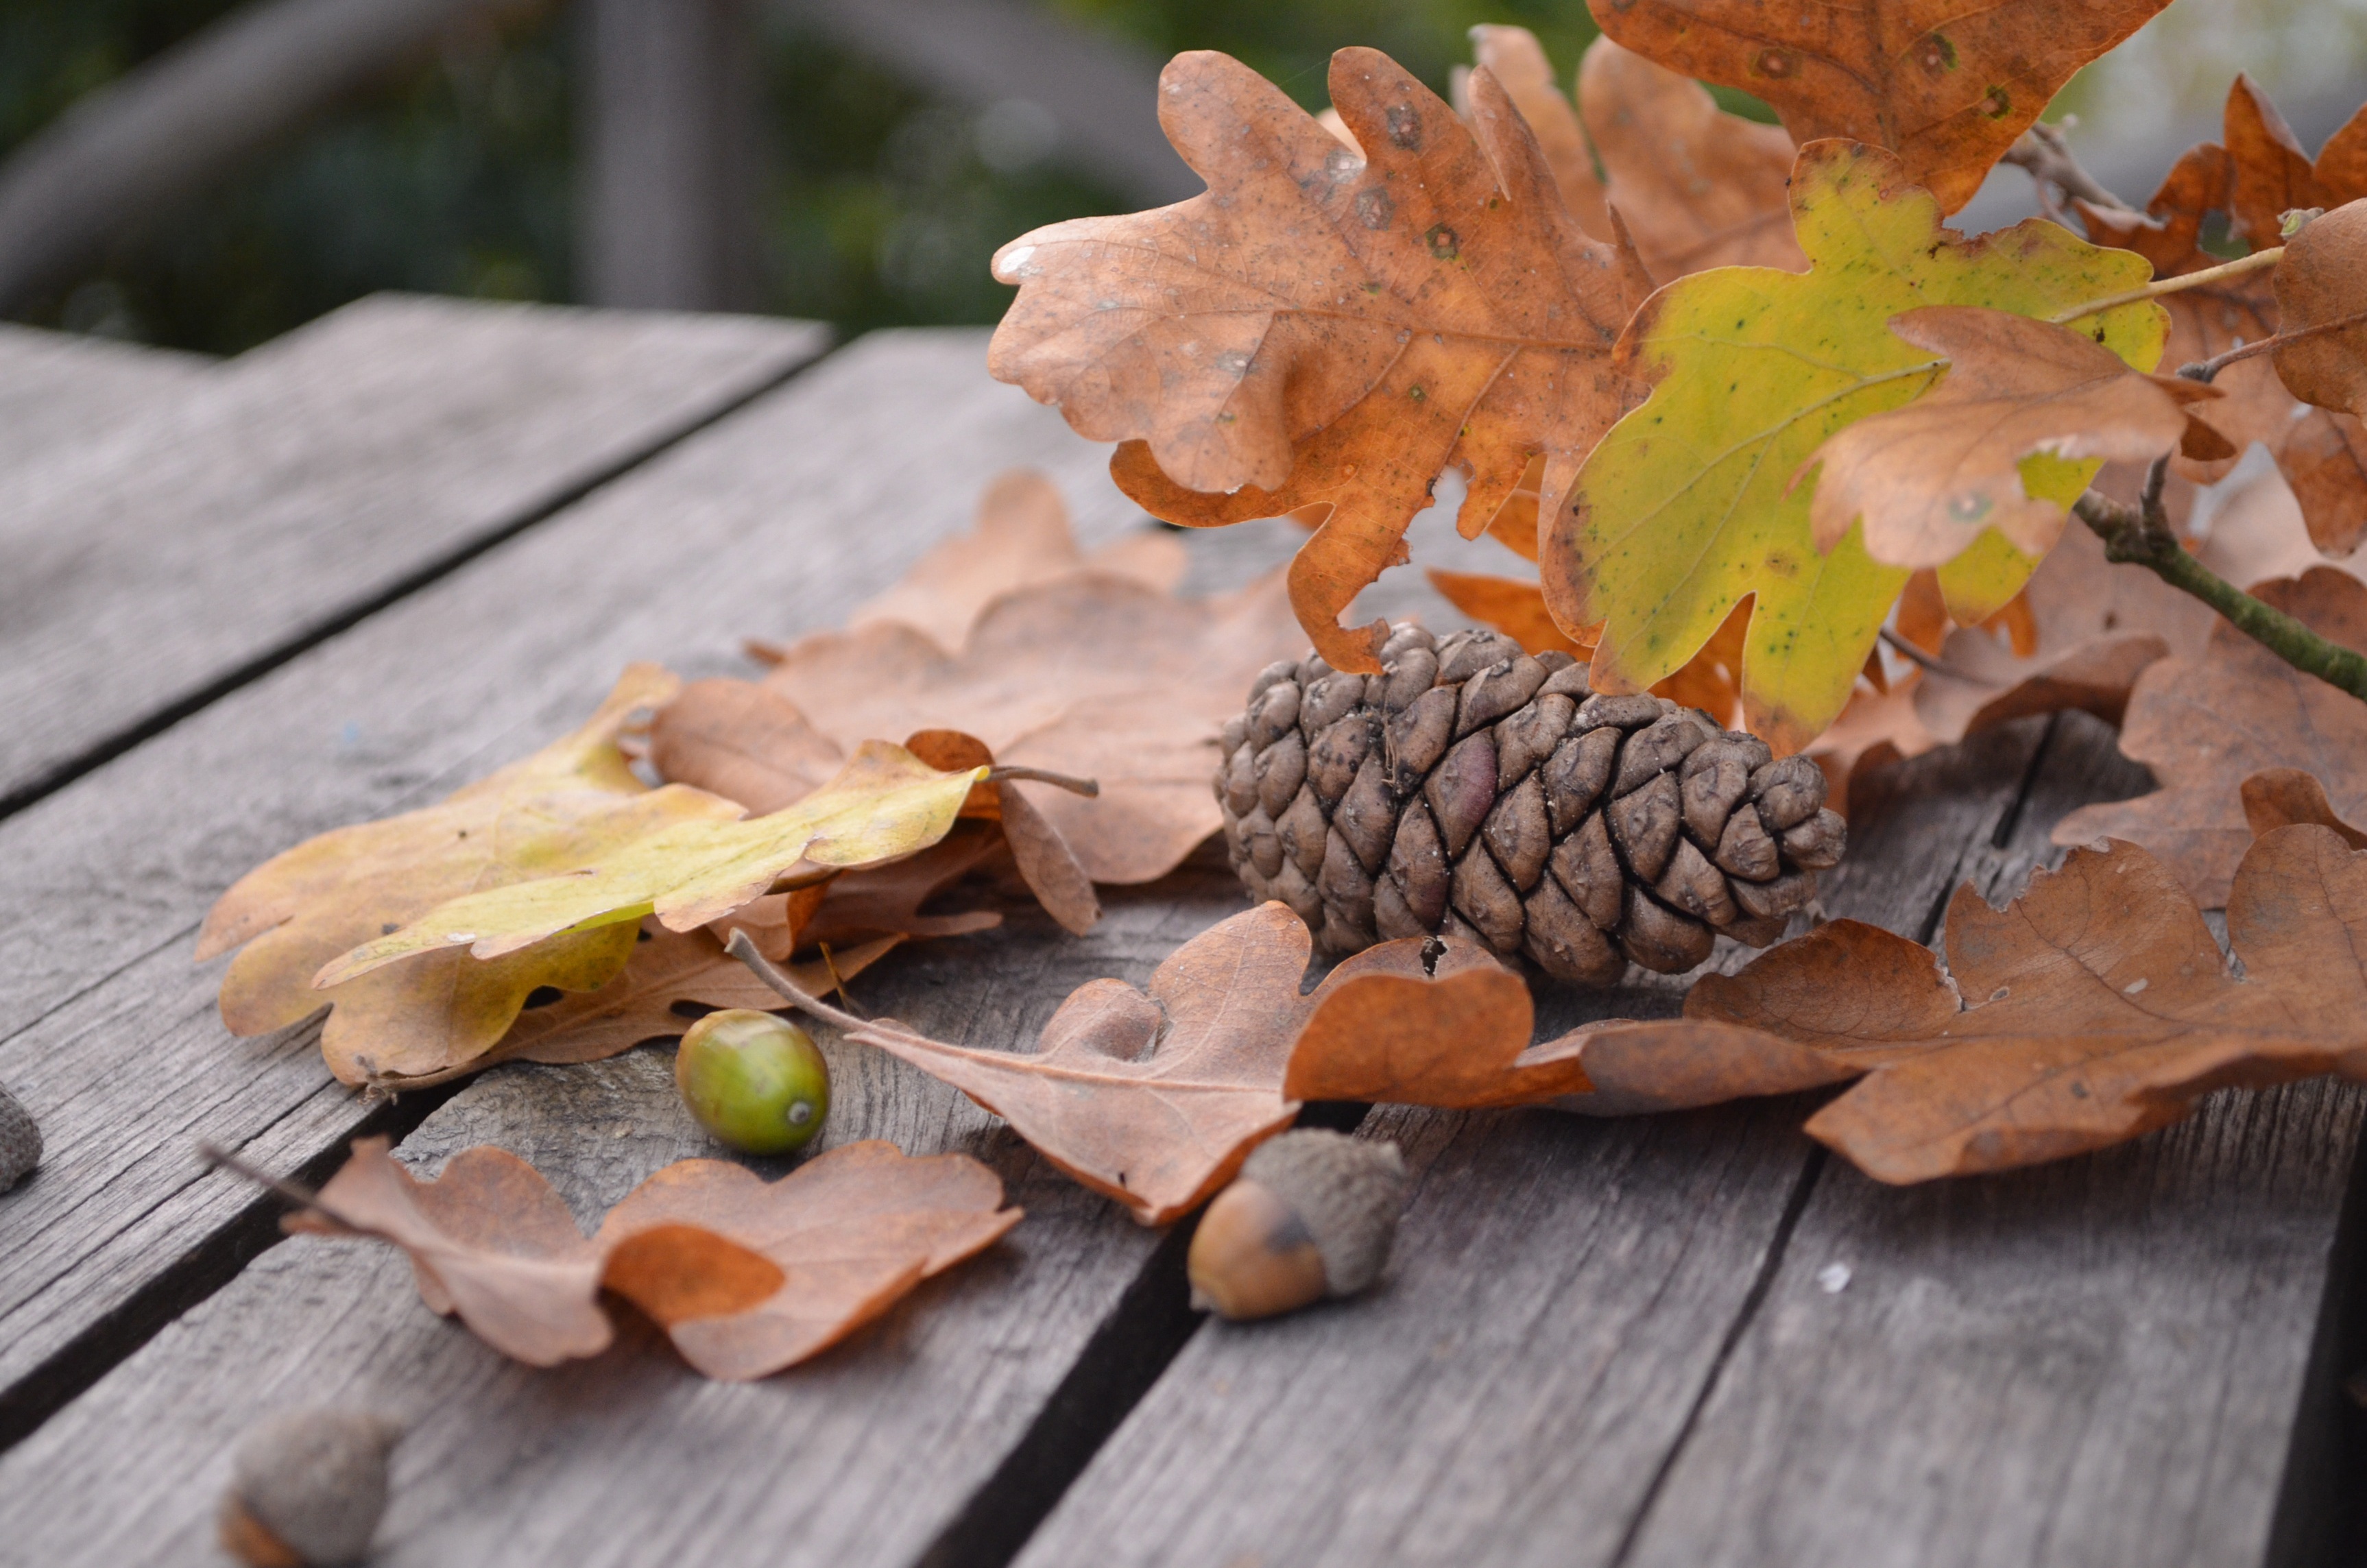
tree, branch, plant, wood, leaf, flower, food, produce, autumn, brown, season, acorn, pine cone, oak, flowering plant, land plant